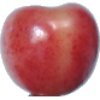
Label: Cherry Rainier 1